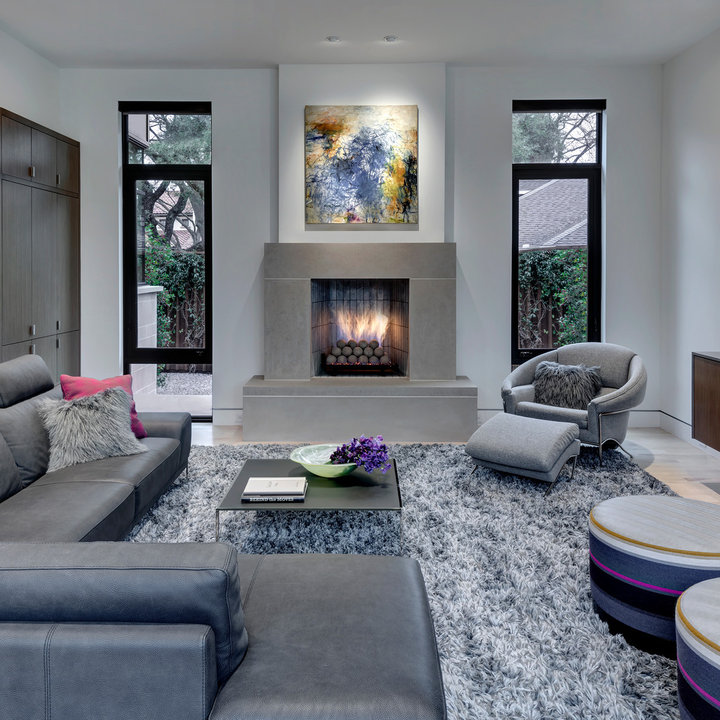
Style: Modern